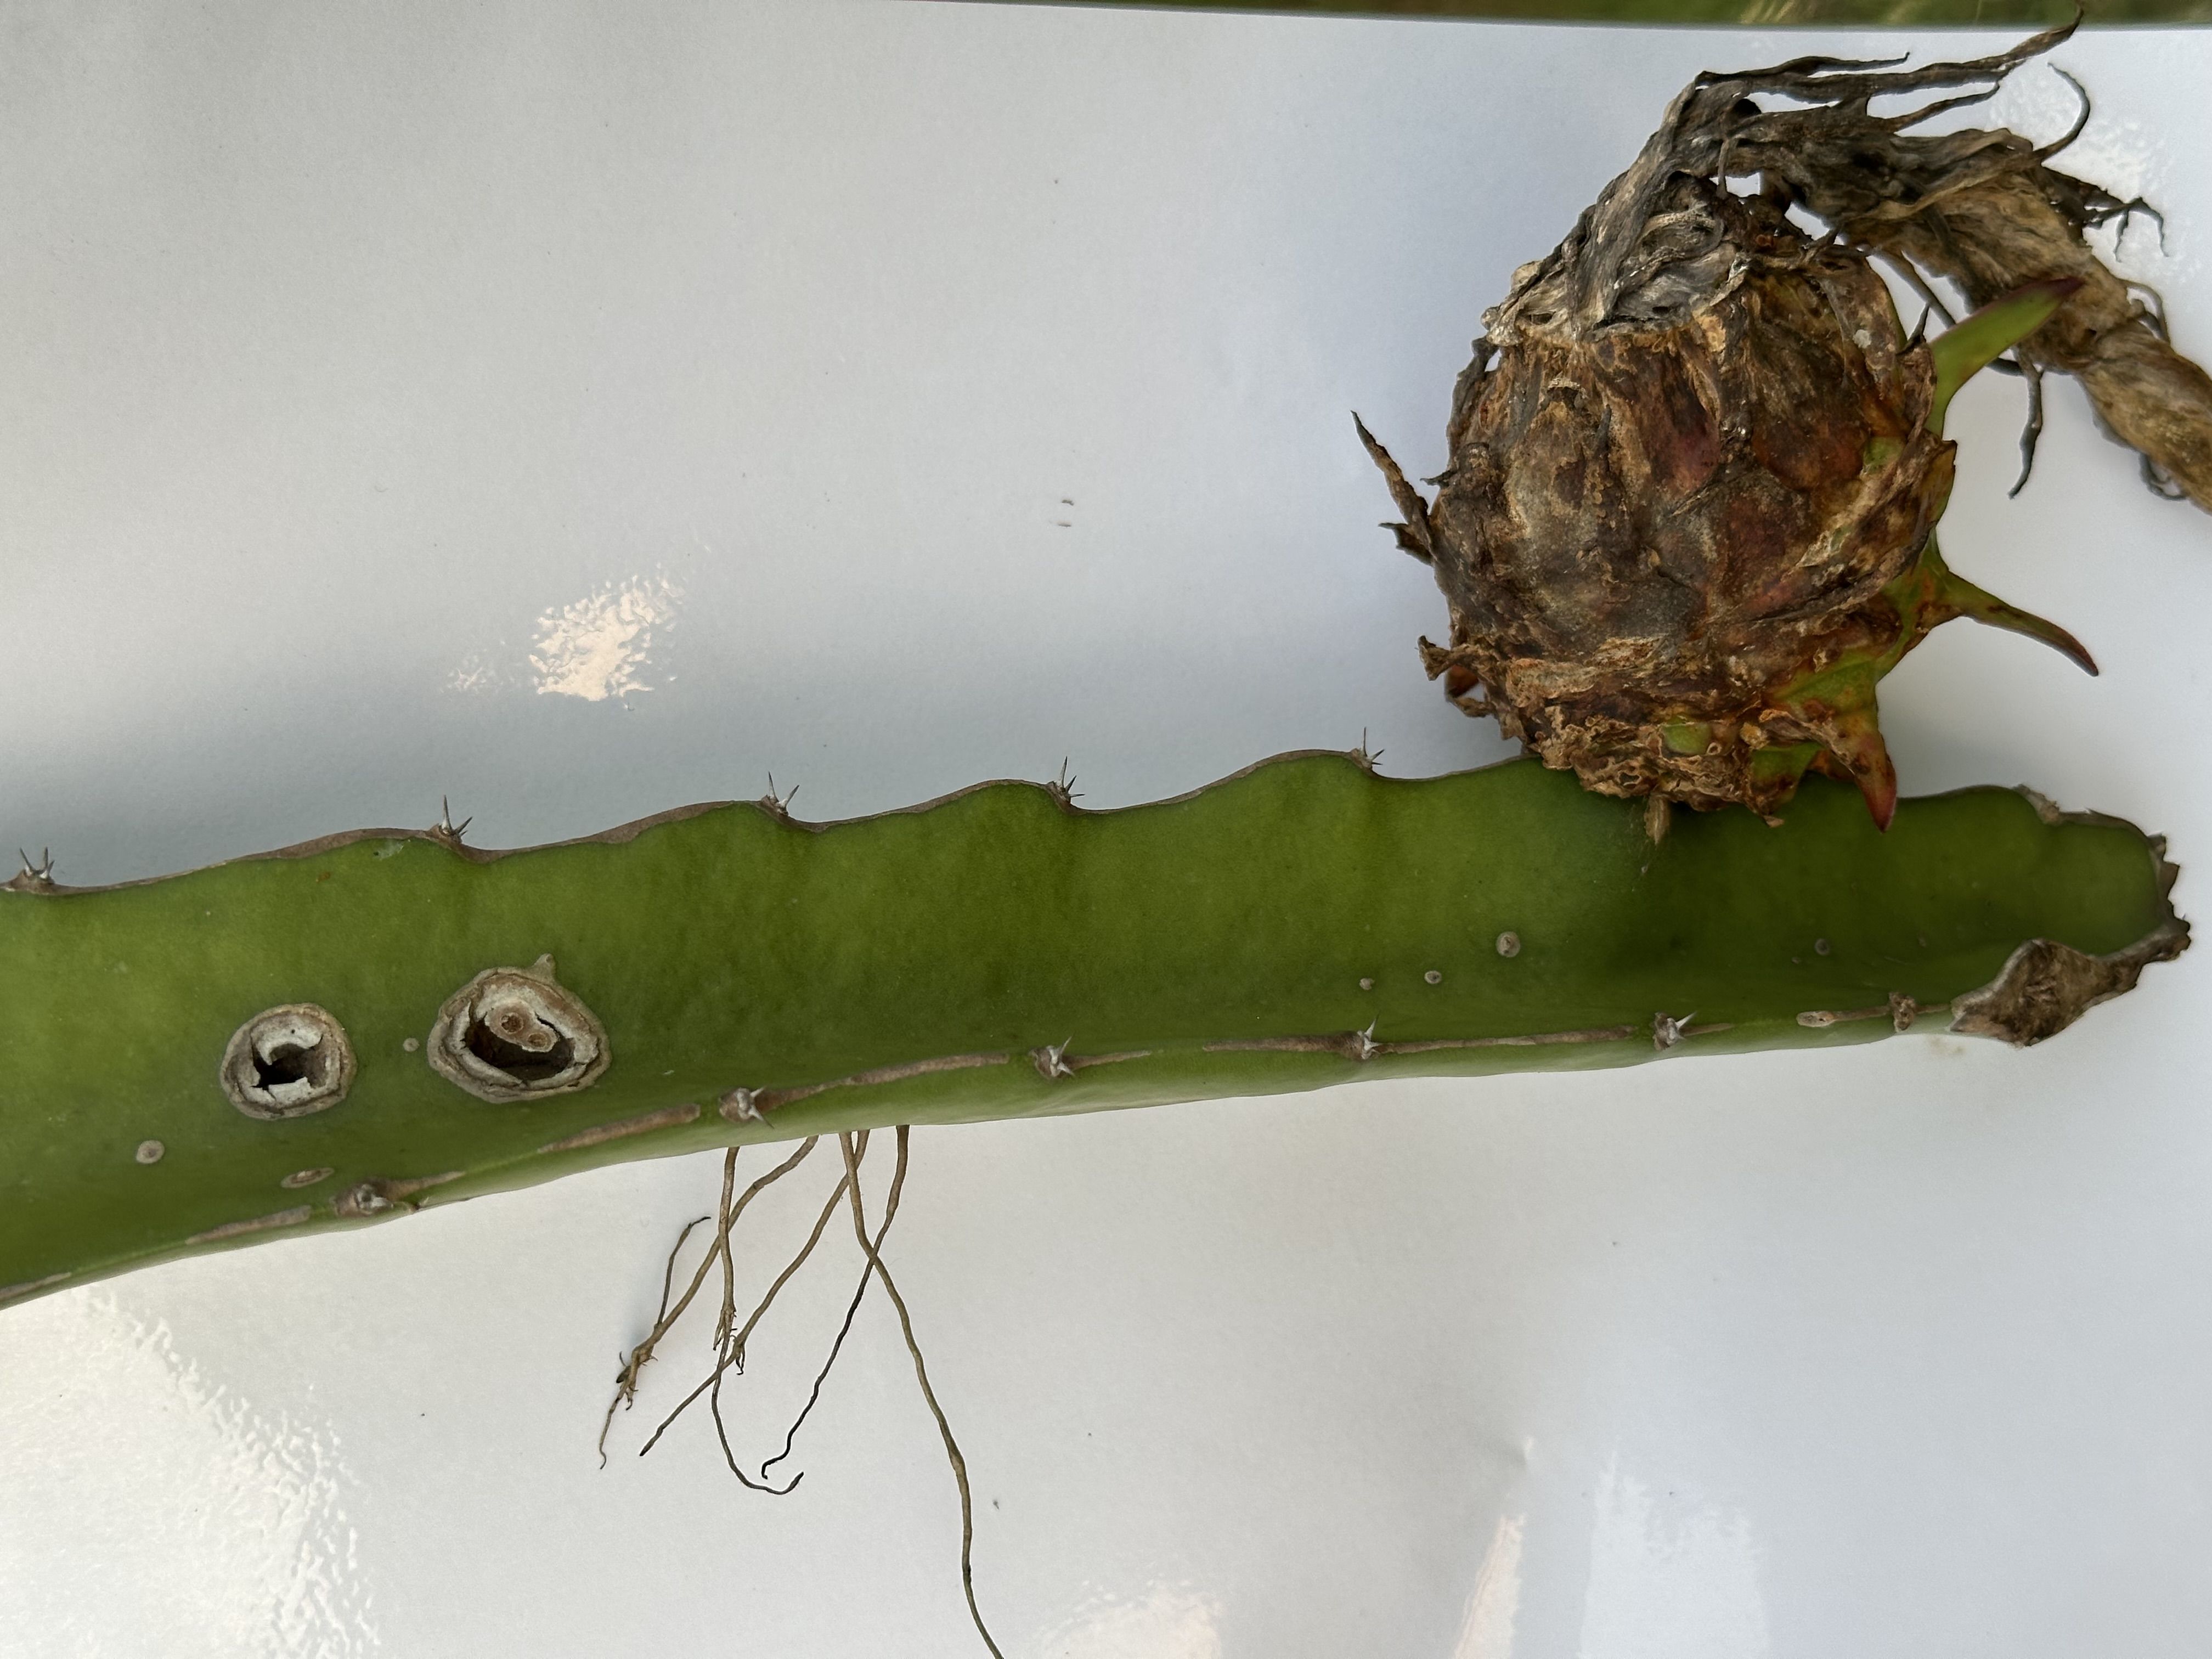
Label: Bad leaf